Ulf Elfving

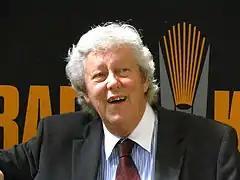
Ulf Elfving in 2011

Ulf Elfving (born 27 November 1942 in Stockholm) is a Swedish journalist and broadcaster.